Faik Kaltakkıran

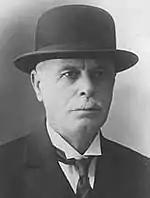
Faik Kaltakkıran in the 1920s

He was born in 1870 in Edirne. He joined the Committee of Union and Progress. Between the years 1908–1919 he served as a deputy of Edirne in the Ottoman parliament. Following the Armistice of Mondros, he participated in the Turkish National Movement activities in the Thrace region. On the 12th of January 1920, the last Ottoman parliament was elected as the deputy of Edirne. He was exiled to Malta by the British occupying Constantinople on March 16, 1920. On July 31, 1920, he was elected as a member of the parliament from Edirne. On May 16, 1921, the parliament had elected him as the second deputy speaker. He died in 1948. During his life in the Turkish Republic, he became a member of the Turkish parliament three times.